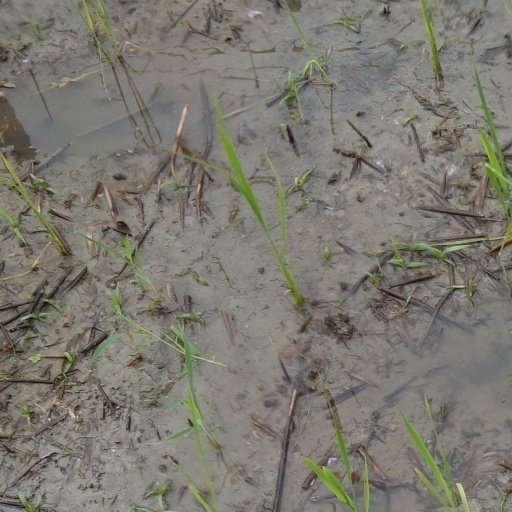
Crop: rice